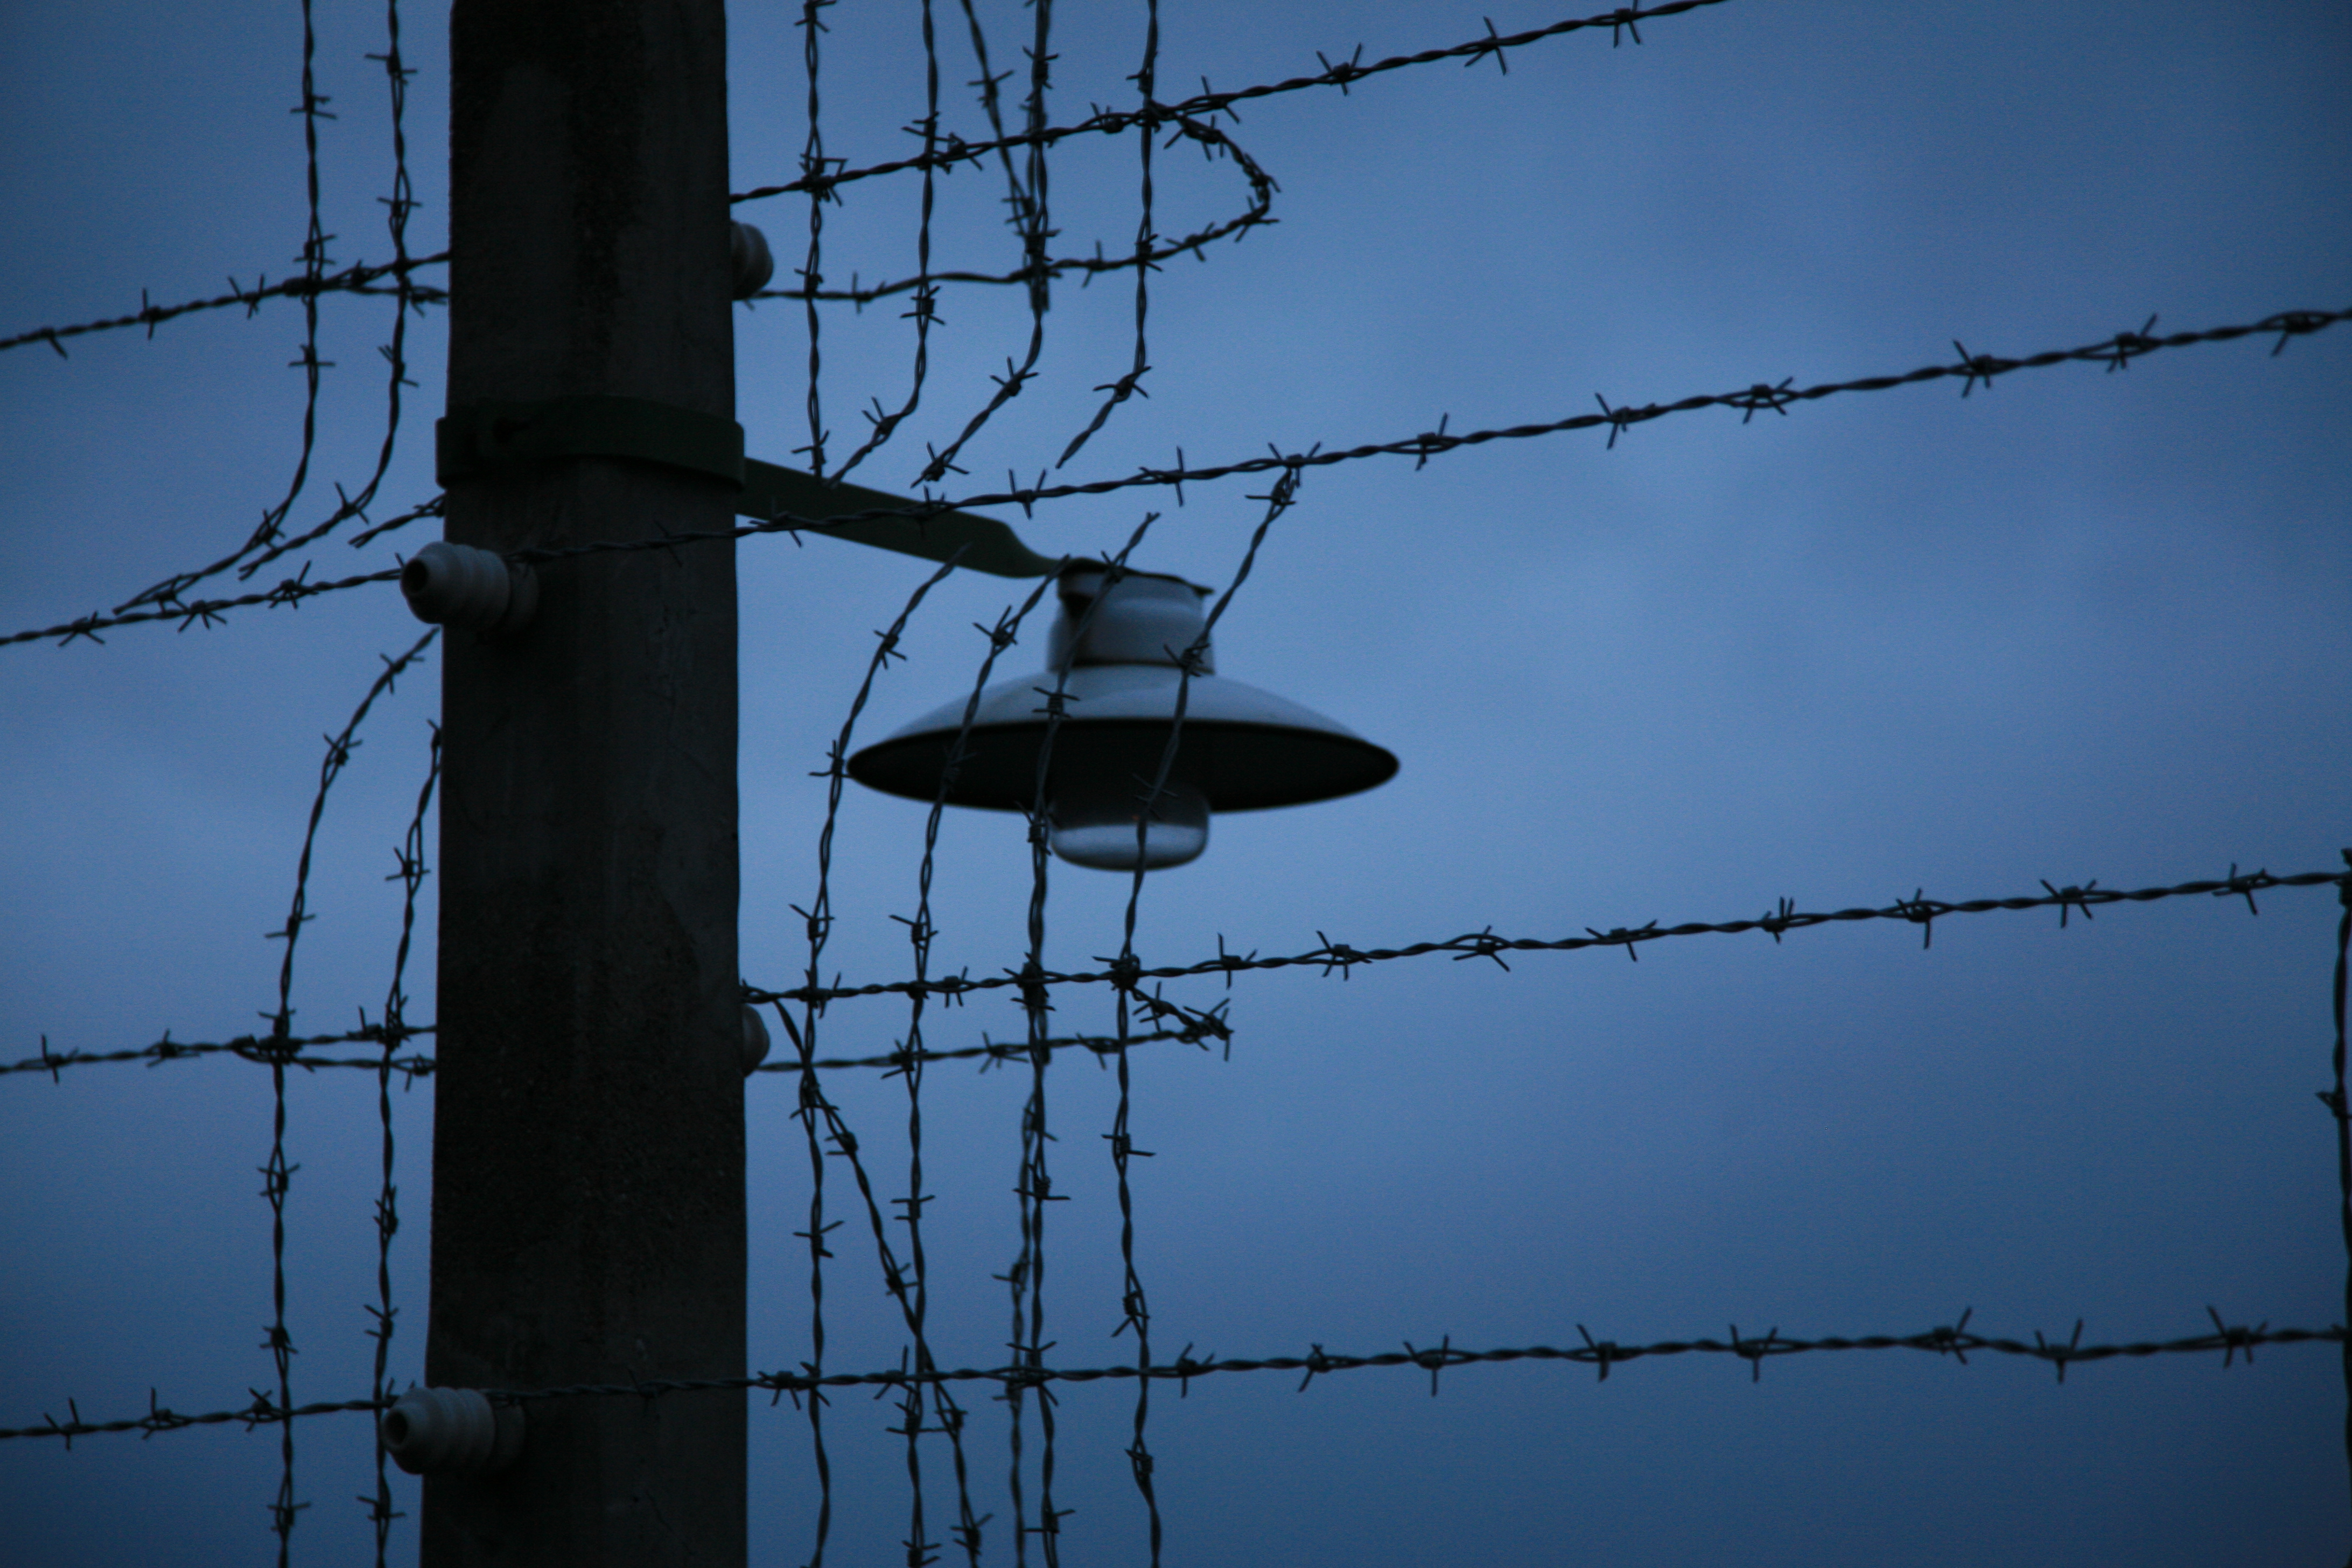
fence, barbed wire, sky, technology, wire, line, tower, mast, blue, electricity, lighting, energy, germany, deutschland, alemania, nazism, nazismus, buchenwald, konzentrationslager, nazi, kz, concentrationcamp, nazisme, campdeconcentration, nazismo, ettersberg, campodeconcentraci n, transmission tower, draht, outdoor structure, wire fencing, electrical supply, electronics accessory, overhead power line